Freeport Memorial Library

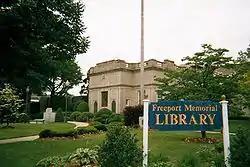
The library's front façade.

The Freeport Memorial Library is the main library serving the Incorporated Village of Freeport in Nassau County, on the South Shore of Long Island, in New York, United States. Its service area is known as the Freeport Library District. It is a member of the Nassau Library System.